St. John River campaign

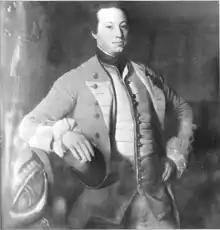
Captain George Scott by John Singleton Copley (c. 1758), The Brook

On October 1, Monckton left Fort Frederick with his boats, regulars, and rangers above the Reversing Falls. Two days later, they arrived at the village of Grimross. The village of 50 families that had migrated there in 1755 were forced to abandon their homes. Monckton's troops burned every building, torched the fields, and killed all the livestock.